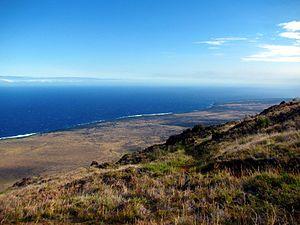
Hilina Pali Overlook, Kilauea, Hawaï, États-Unis
Le Hilina Pali Trail est un sentier de randonnée des États-Unis situé à Hawaï, sur le Kīlauea, dans le district de Kaʻū du comté d'Hawaï.
Le Kaʻū Desert Trail est un sentier de randonnée des États-Unis situé à Hawaï, sur le Kīlauea, dans le district de Kaʻū du comté d'Hawaï. Il parcourt en majorité le désert de Kaʻū et permet d'observer des empreintes de pas d'Hawaïens solidifiées dans la cendre volcanique.
La Hilina Pali Road est une route des États-Unis située à Hawaï, sur l'île du même nom, sur le flanc méridional du Kīlauea, dans le district de Kaʻū du comté d'Hawaï.
Le Kīlauea ou Kilauea est un volcan des États-Unis situé à Hawaï, dans le Sud-Est de l'archipel et de l'île du même nom. Ce volcan bouclier qui s'est construit au pied du Mauna Loa voisin culmine à 1 246,2 mètres d'altitude, ce qui en fait l'un des plus imposants du monde si on tient compte de l'empilement total de ses coulées de lave. De son sommet couronné par une caldeira de cinq kilomètres de longueur s'égrènent dans deux directions de nombreux cratères, cônes et fissures volcaniques sur plusieurs dizaines de kilomètres de longueur. L'une de ces bouches éruptives, le Puʻu ʻŌʻō, est en éruption continue depuis le 3 janvier 1983 ce qui fait du Kīlauea l'un des volcans les plus actifs au monde en prenant en compte les 52 éruptions qu'il a connues pour le seul XXᵉ siècle. Ces éruptions qui ont défini le type éruptif hawaïen sont marquées par une lave d'une grande fluidité issue du point chaud d'Hawaï et qui a donné naissance aux autres volcans de l'archipel. Basaltique, très peu visqueuse et avec une faible teneur en silice ce qui permet son dégazage sans explosions, la lave émise par le Kīlauea forme généralement des fontaines, des lacs et des coulées de lave.